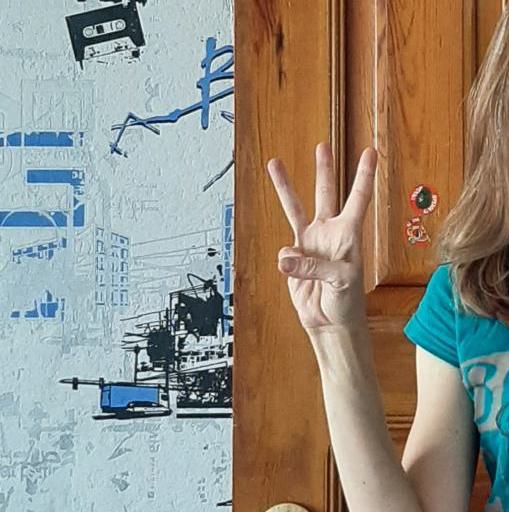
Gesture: three